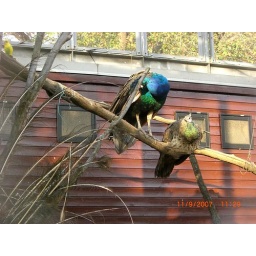
blue and green peacock at the mini zoo area of Bounsai No Oka Park in Atsugi